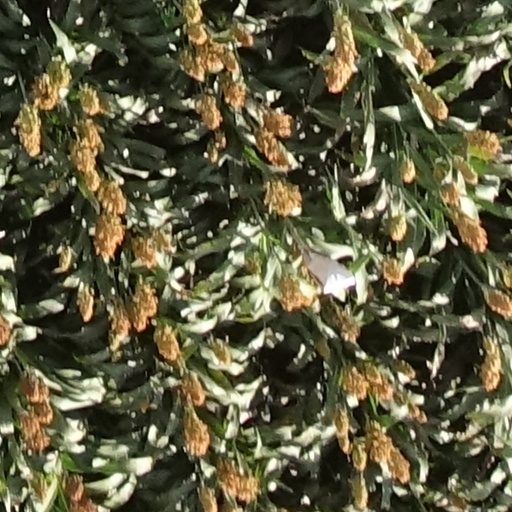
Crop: sorghum